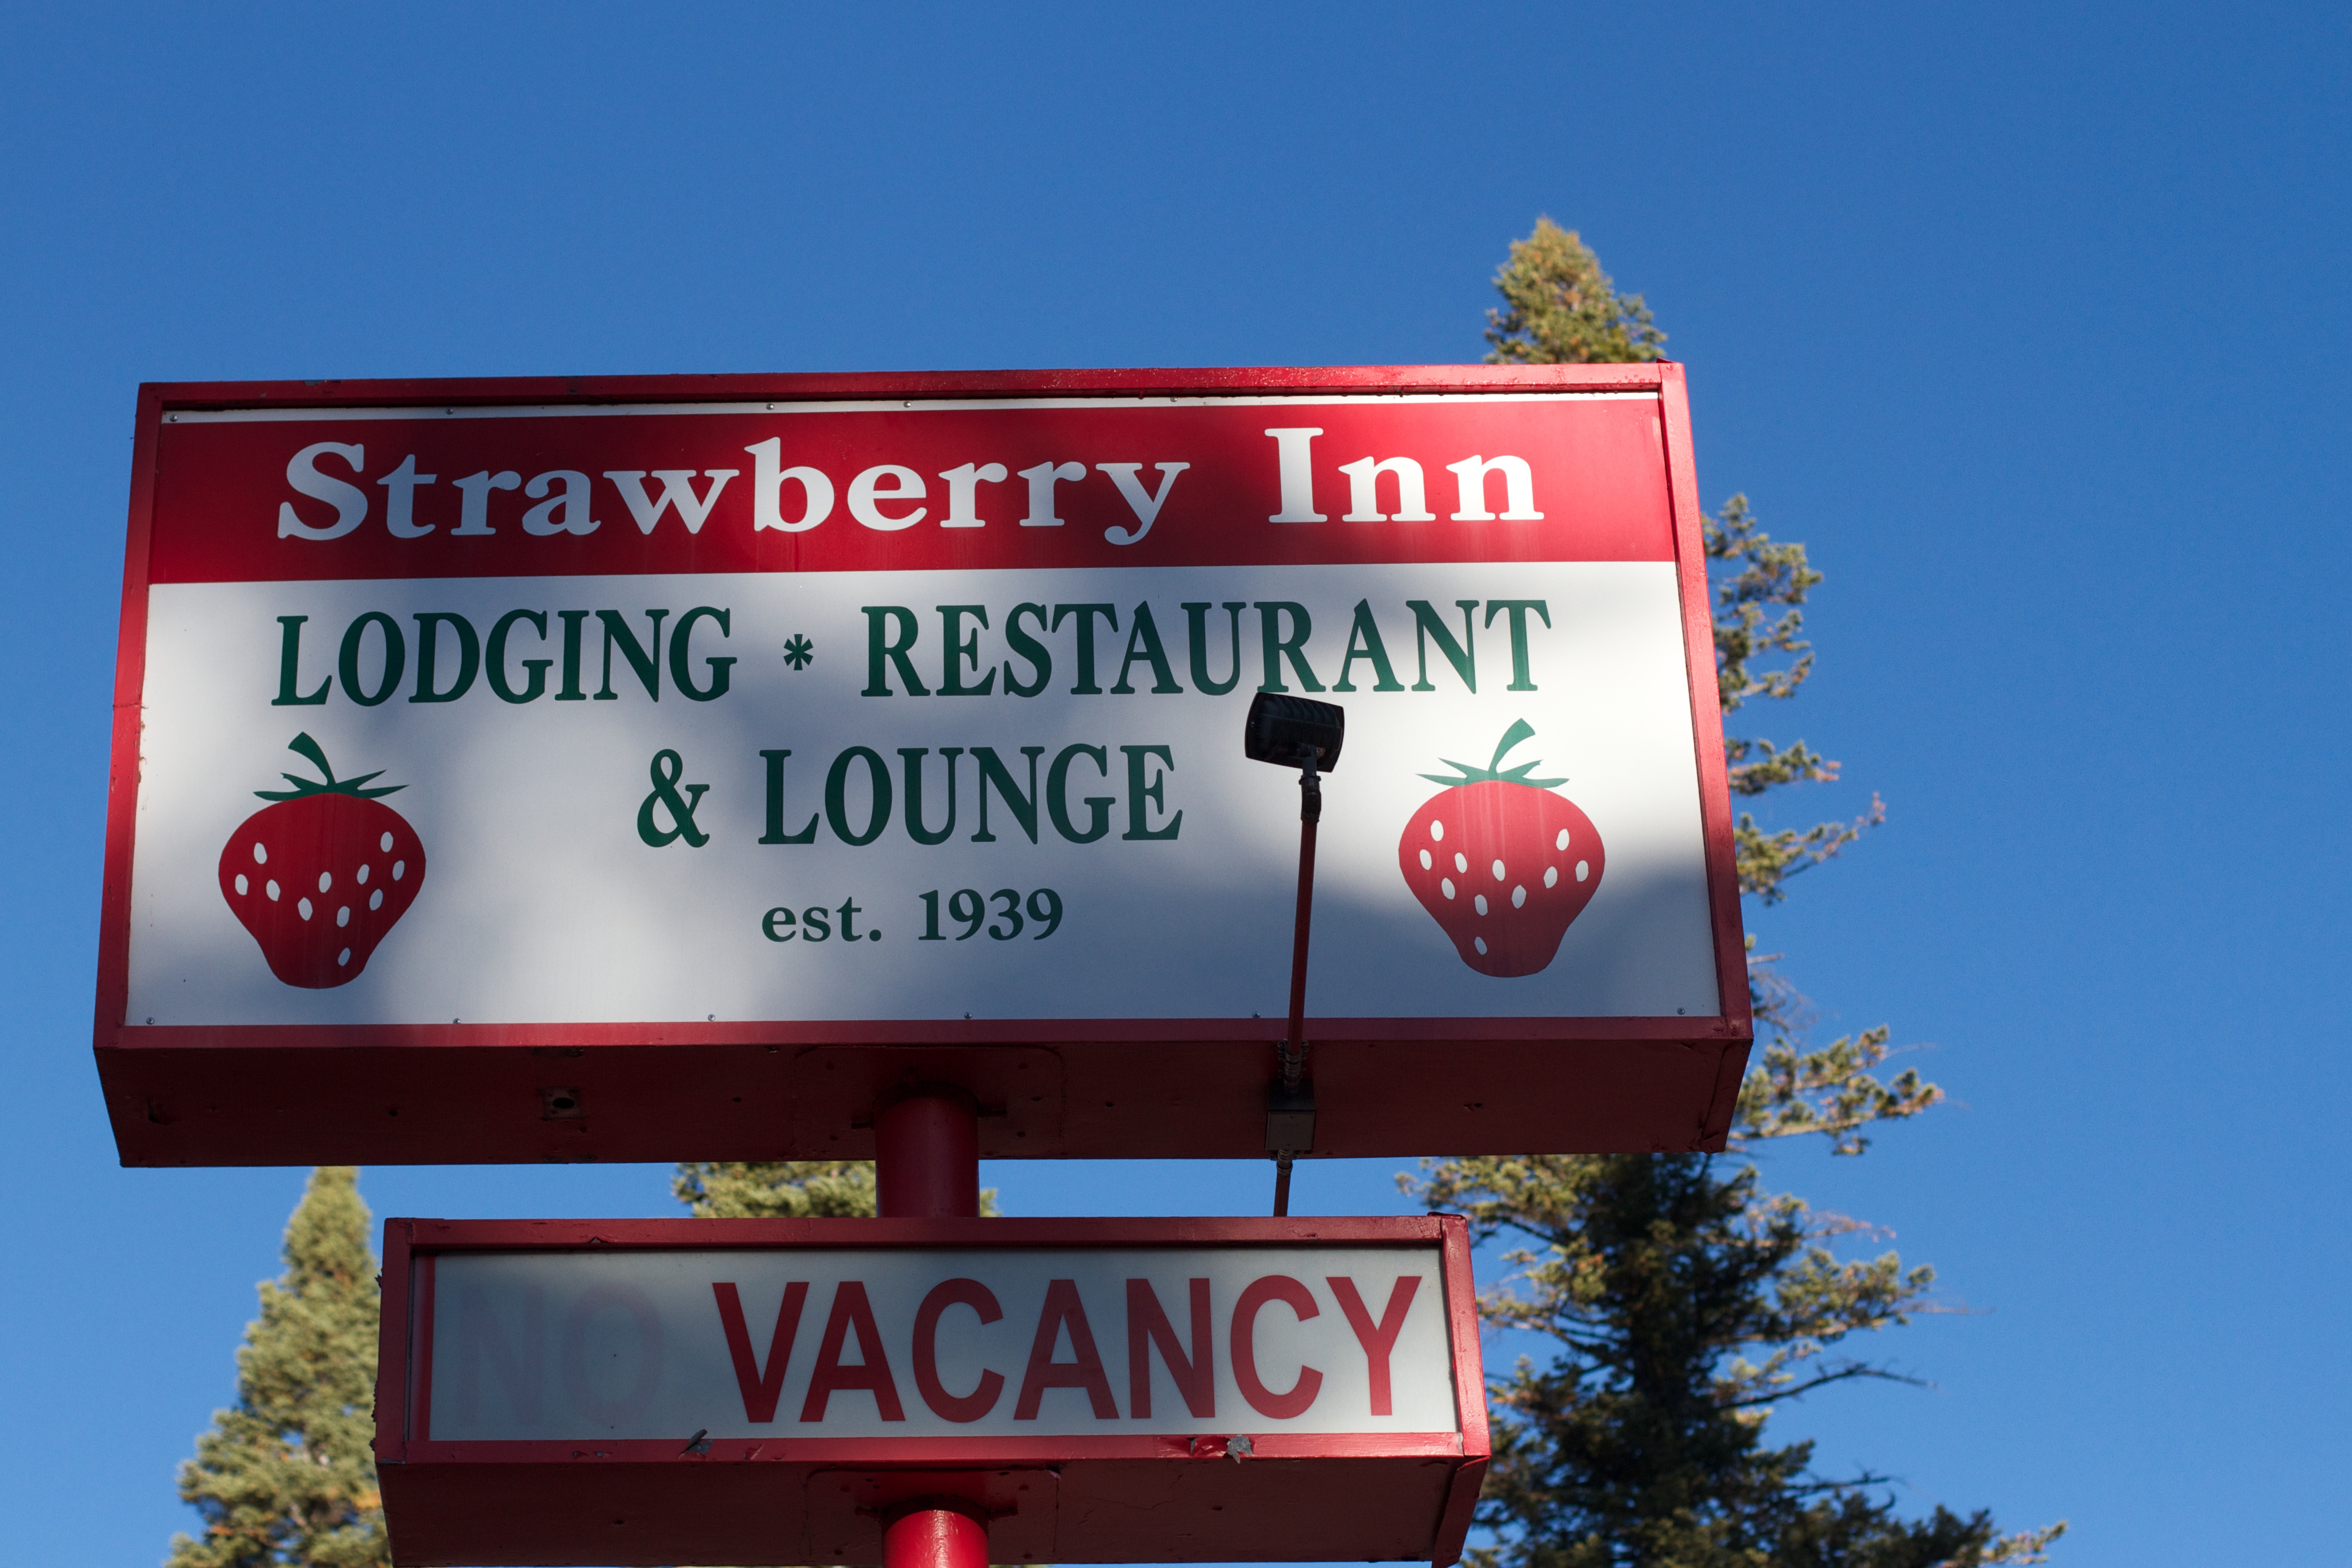
advertising, sign, street sign, signage, billboard, traffic sign